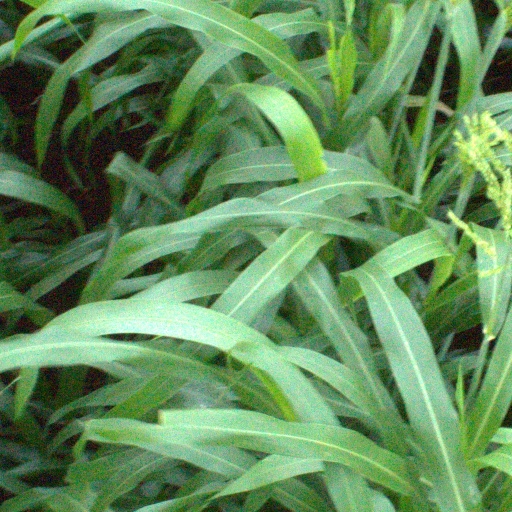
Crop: sorghum